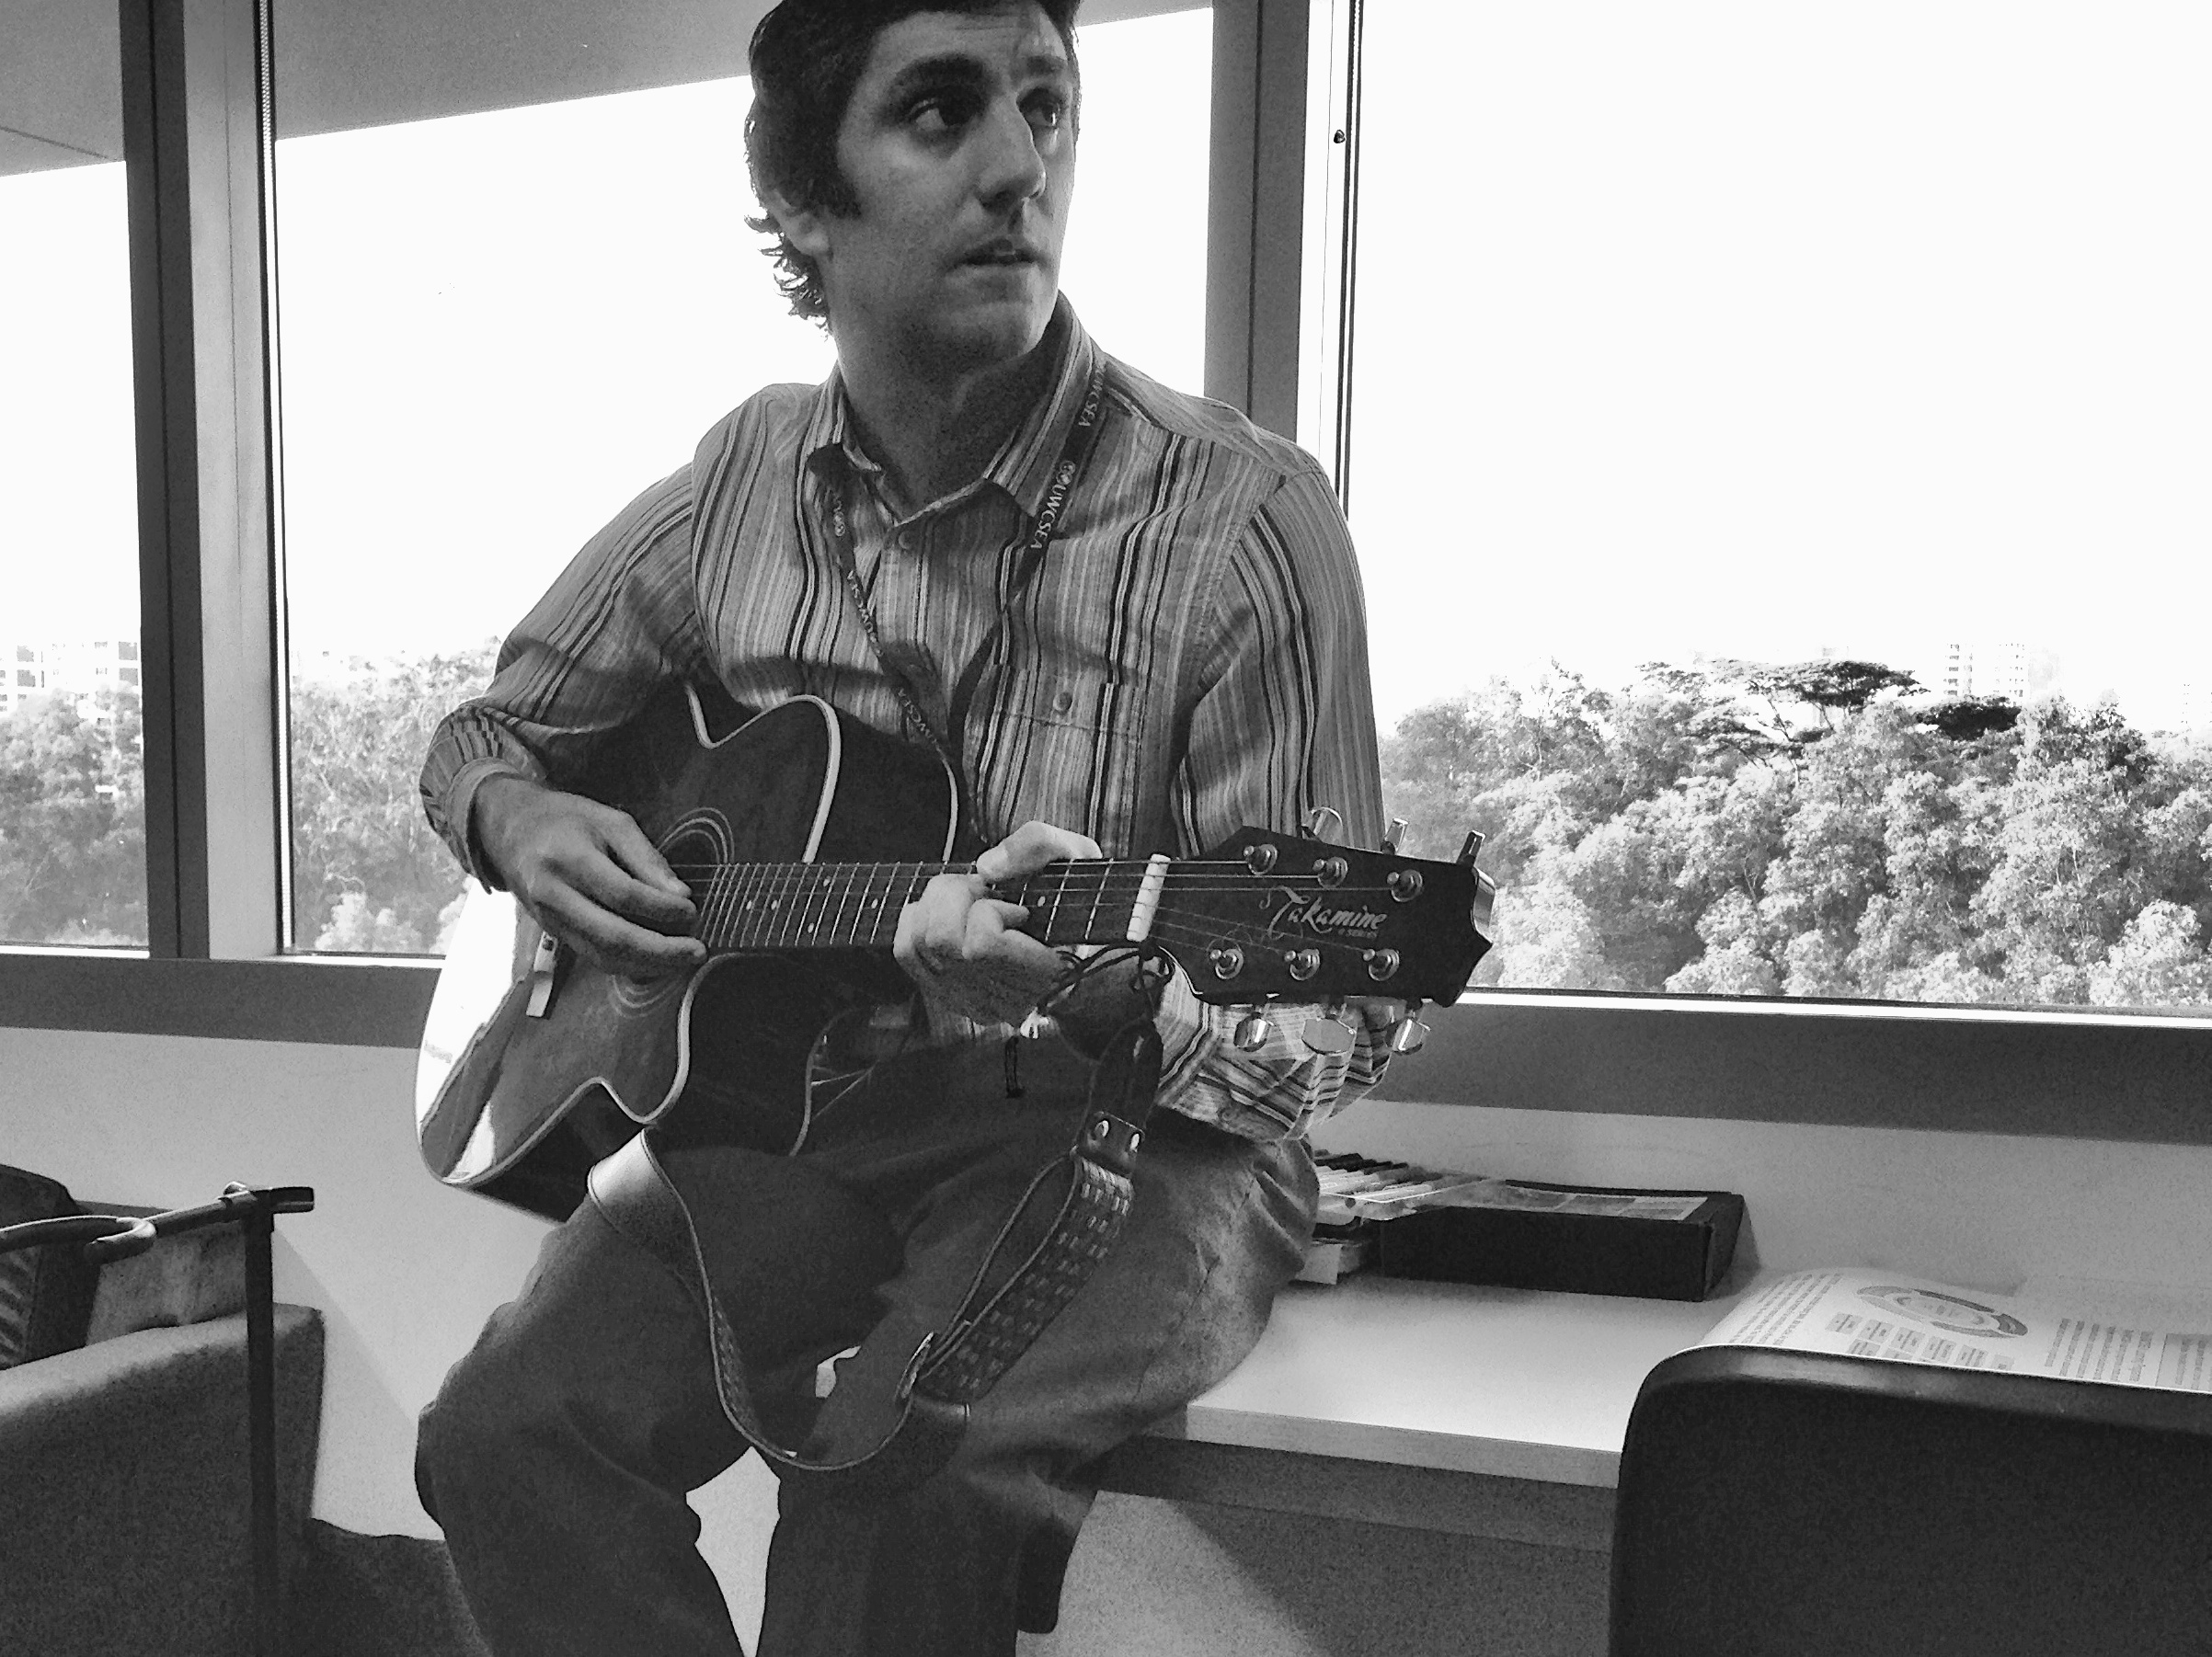
person, black and white, profession, black, monochrome, photograph, monochrome photography